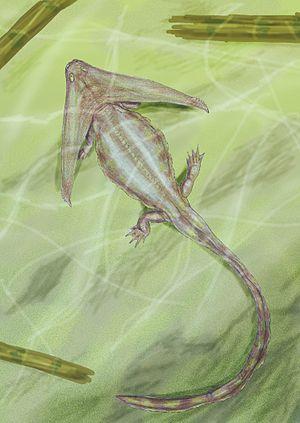
Keraterptonidae forment une famille éteinte d’amphibiens lépospondyles qui sont apparus pendant le Carbonifère supérieur et ont disparu au Permien supérieur.
Diploceraspis est un genre éteint d'amphibiens ayant vécu au Permien il y a entre 299 et 270 millions d'années, en Ohio et Virginie-Occidentale. La seule espèce connue est Diploceraspis burkei.